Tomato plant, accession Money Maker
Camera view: horizontal (90 deg, fisheye); turntable rotation: 270 degrees
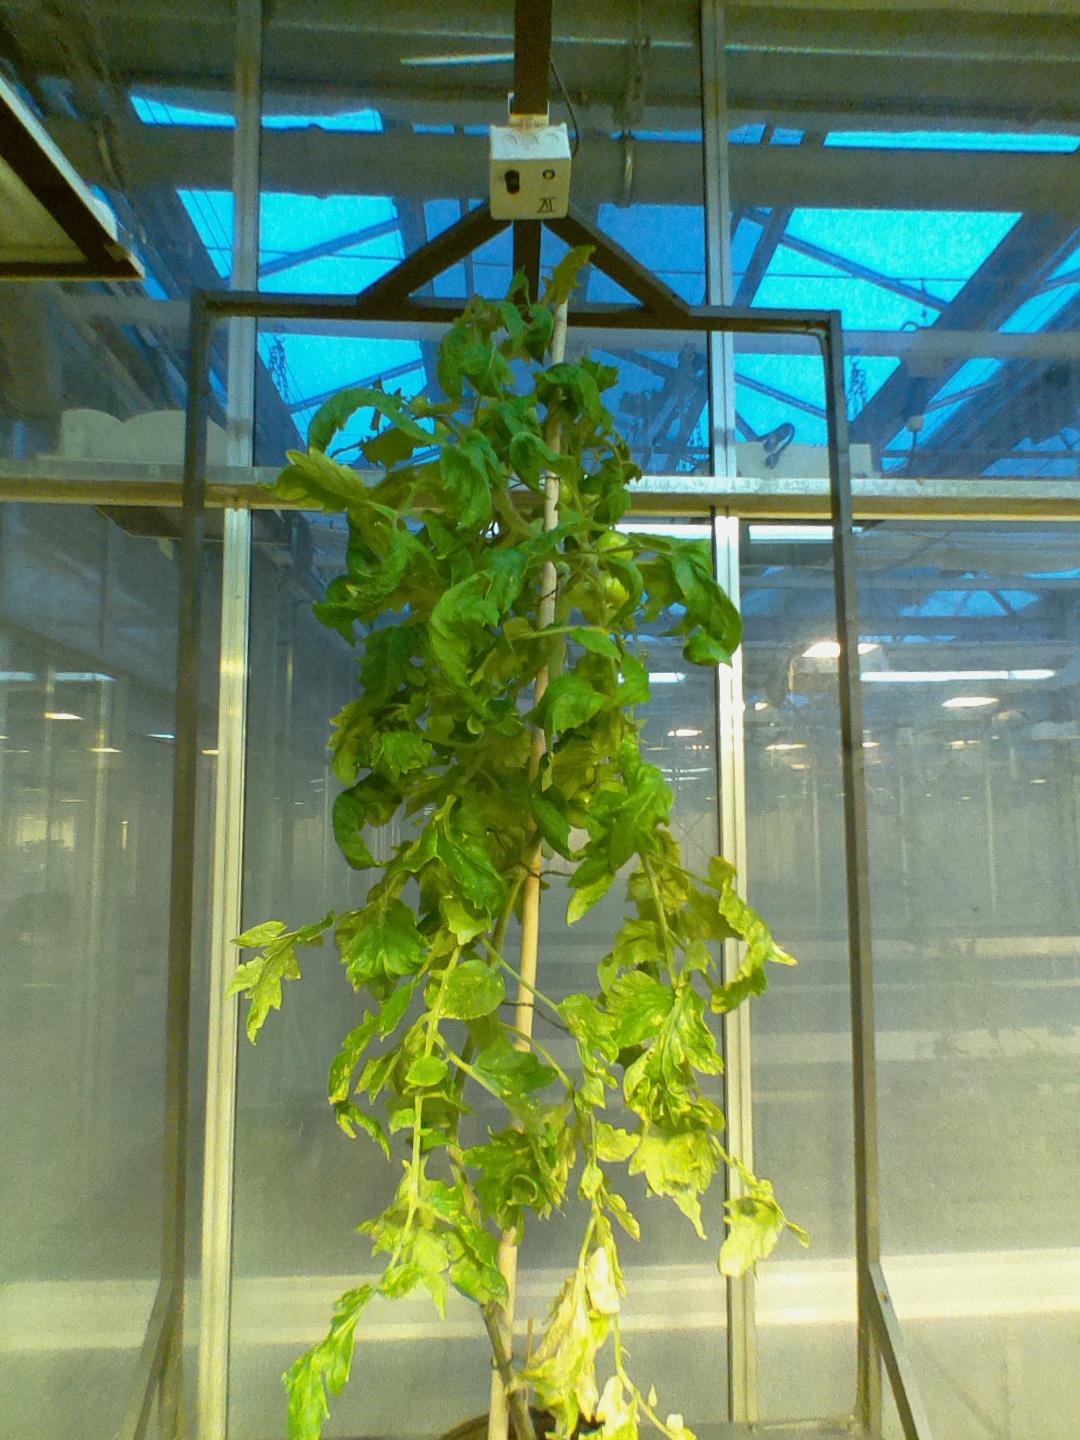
BBCH growth stage 78: 80% -90% of final fruit size